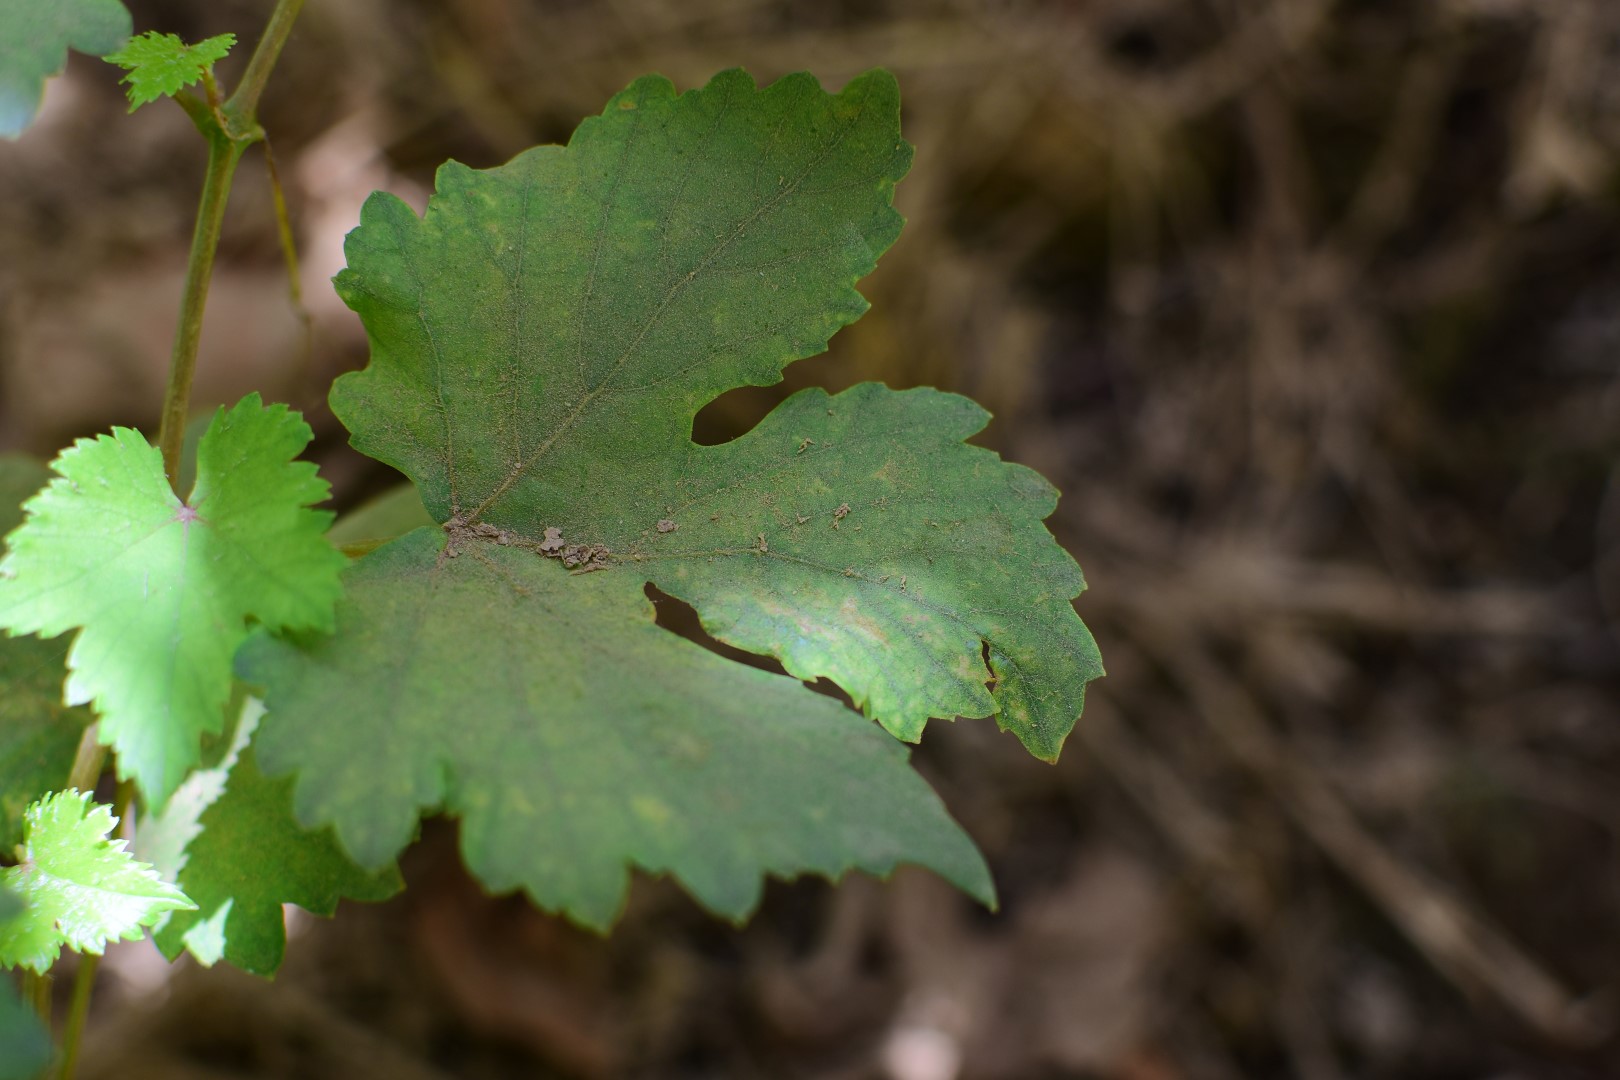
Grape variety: Kamali